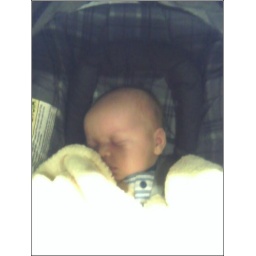
12-22-05 in his car seat